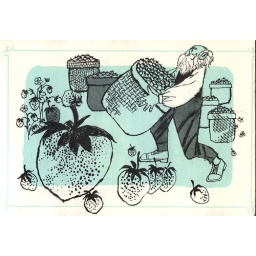
Found this tiny (about 4.5 x 6.5 inches) book by Evaline Ness at the library tonight.